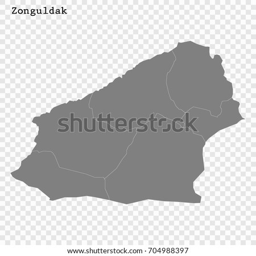
high quality map is a province with borders of the districts